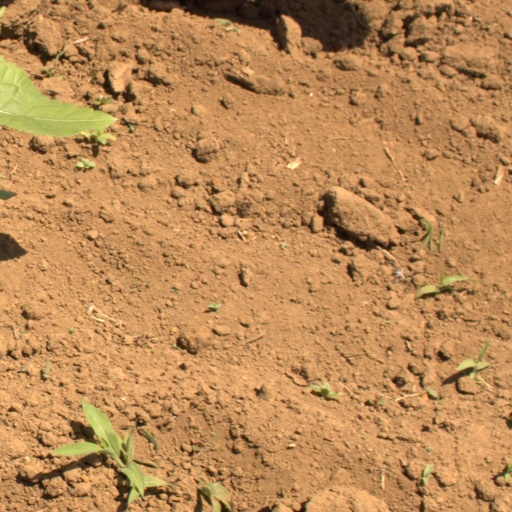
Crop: Jerusalem artichoke